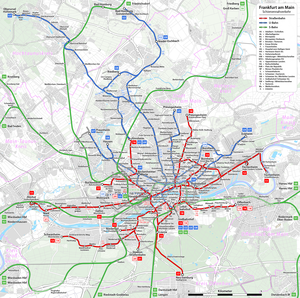
Plan des réseaux du tramway et de métro de Francfort-sur-le-Main
Francfort-sur-le-Main est une ville d’Allemagne, généralement appelée simplement Francfort malgré le risque de confusion avec la ville de Francfort-sur-l'Oder. Située sur la rivière du Main, la ville est avec près de 800 000 habitants, la cinquième ville d'Allemagne par sa population et la plus grande du Land de Hesse. Son aire urbaine appelée Rhin-Main – ou Région métropolitaine de Francfort-sur-le-Main – compte plus de 5,5 millions d'habitants, ce qui en fait la dixième aire urbaine d'Europe, la sixième de l'Union européenne et la seconde d'Allemagne après celle de Cologne-Düsseldorf appelée Rhin-Rhur.